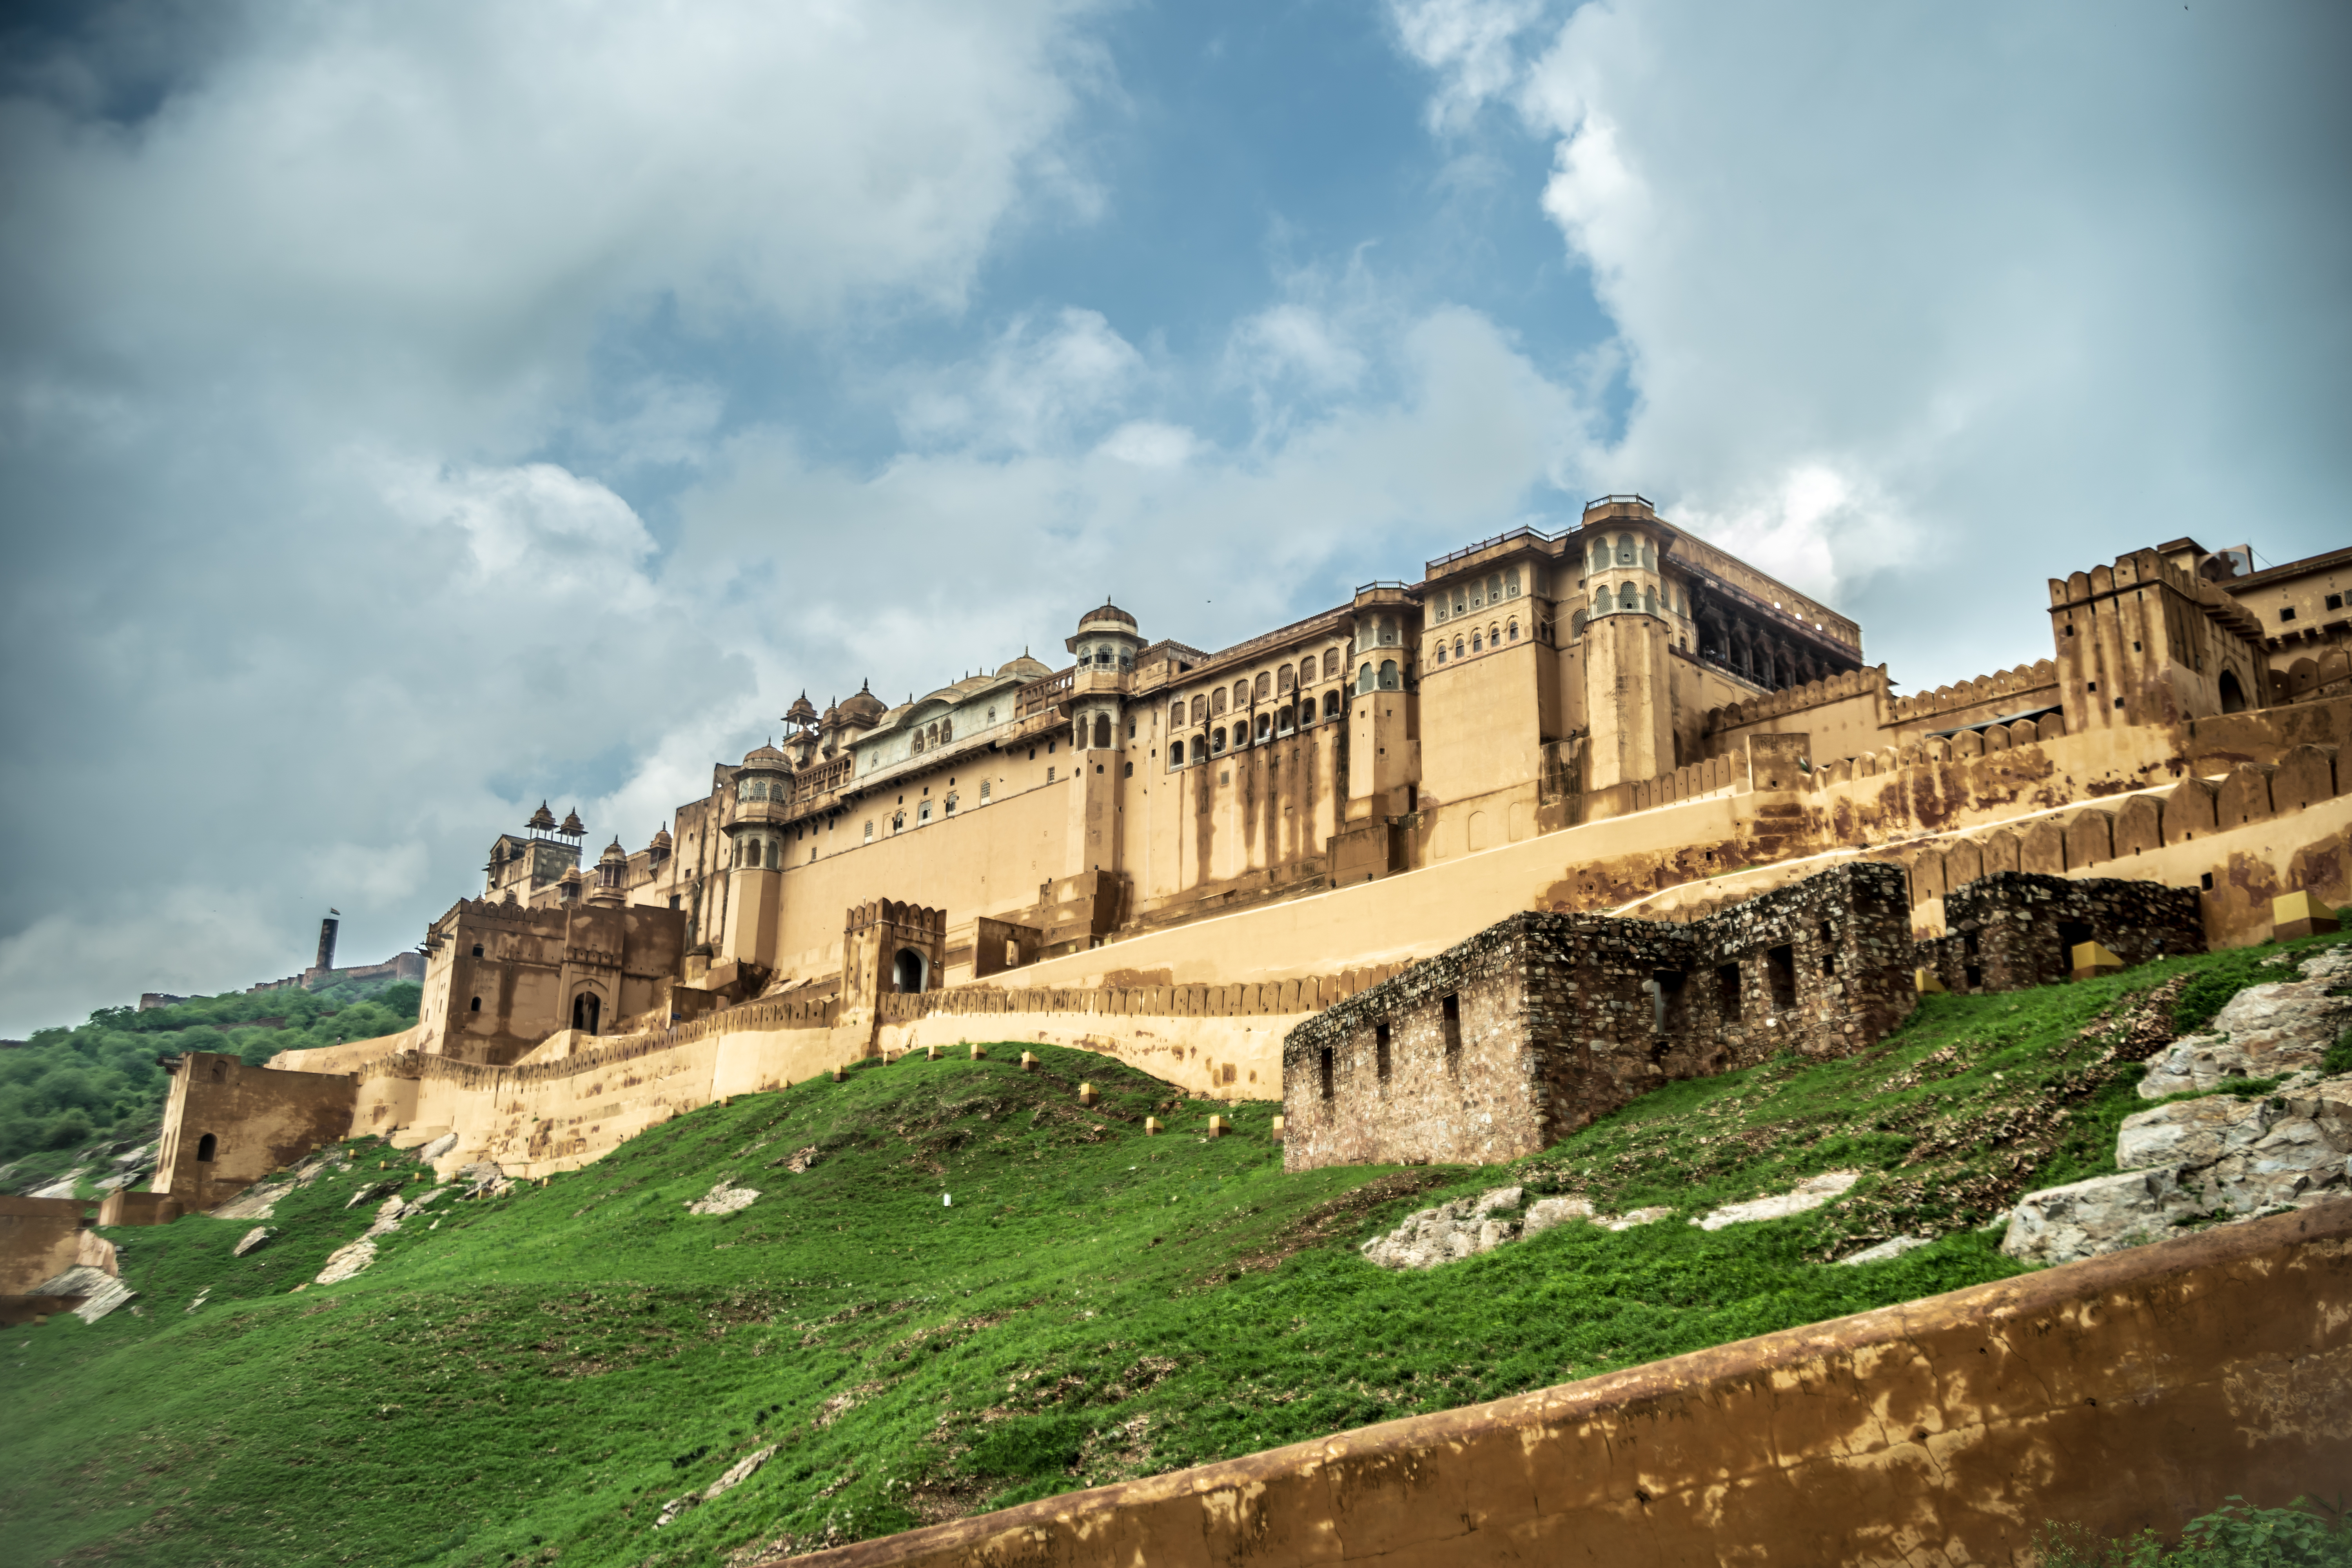
jaipur, amber, amber fort, amber palace, amer, amer fort, amer palace, ancient, architecture, asia, attraction, building, castle, desert, destination, exotic, famous, fort, fortification, fortress, heritage, hill, hilltop, hinduism, historic, historical, holiday, india, indian, king, landmark, landscape, mountain, mughal, old, outdoors, palace, pink, rajasthan, rajasthani, sightseeing, tourism, tourist, tourist attraction, tourist destination, traditional, travel, travel destination, vacation, wall, ruins, ancient history, historic site, archaeological site, sky, history, estate, cloud, ancient roman architecture